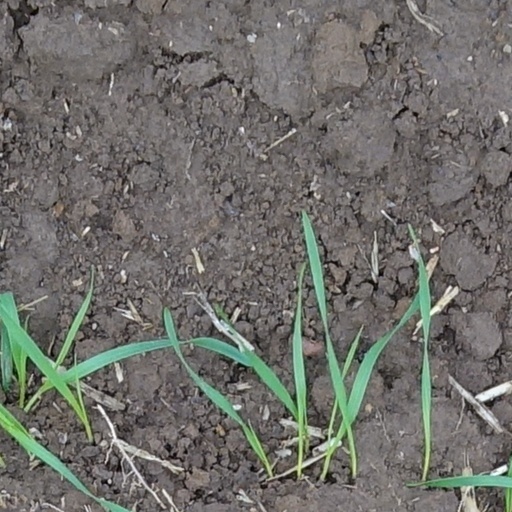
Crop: wheat